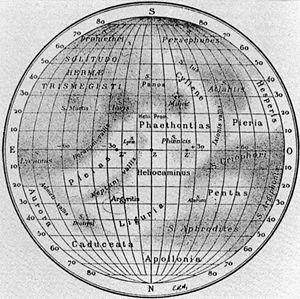
Carte de Mercure par Eugène Antoniadi, faite en 1934. Source
Eugène Michel Antoniadi, de son nom de naissance Eugenios Mihail Antoniadis, aussi appelé Eugène Michael Antoniadi ou, de façon erronée, Eugène Marie Antoniadi, né le 1ᵉʳ mars 1870 à Constantinople et mort à 73 ans le 10 février 1944 à Paris, est un astronome français d'origine grecque. On redécouvre son travail depuis 2005.
Que ce soit sur Terre ou sur d'autres corps célestes, il est nécessaire de définir un référentiel d'altitude et de coordonnées géographiques afin de pouvoir localiser différents objets par rapport à ces corps. Pour chacun de ces corps, des conventions ont donc été établies, qui sont ici détaillées.
La rotation de Mercure est un sujet d'étude important en planétologie. Bien que, à la fin du XIXᵉ siècle, Giovanni Schiaparelli eût estimé que Mercure est en rotation synchrone et que ce résultat eût par la suite été soutenu par d'autres astronomes, les observations effectuées à partir du milieu des années 1960 ont permis de déterminer que la planète est en résonance spin-orbite 3:2, c'est-à-dire que sa période de rotation sidérale est deux tiers de sa période de révolution. De ce fait, Mercure ne montre pas toujours la même face au Soleil, mais sa période de rotation solaire dure deux pleines révolutions.